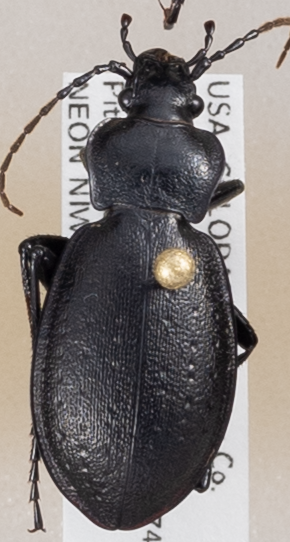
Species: Carabus taedatus
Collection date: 2018-07-31
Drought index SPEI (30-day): -0.556
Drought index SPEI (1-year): -0.62
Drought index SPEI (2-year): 0.23